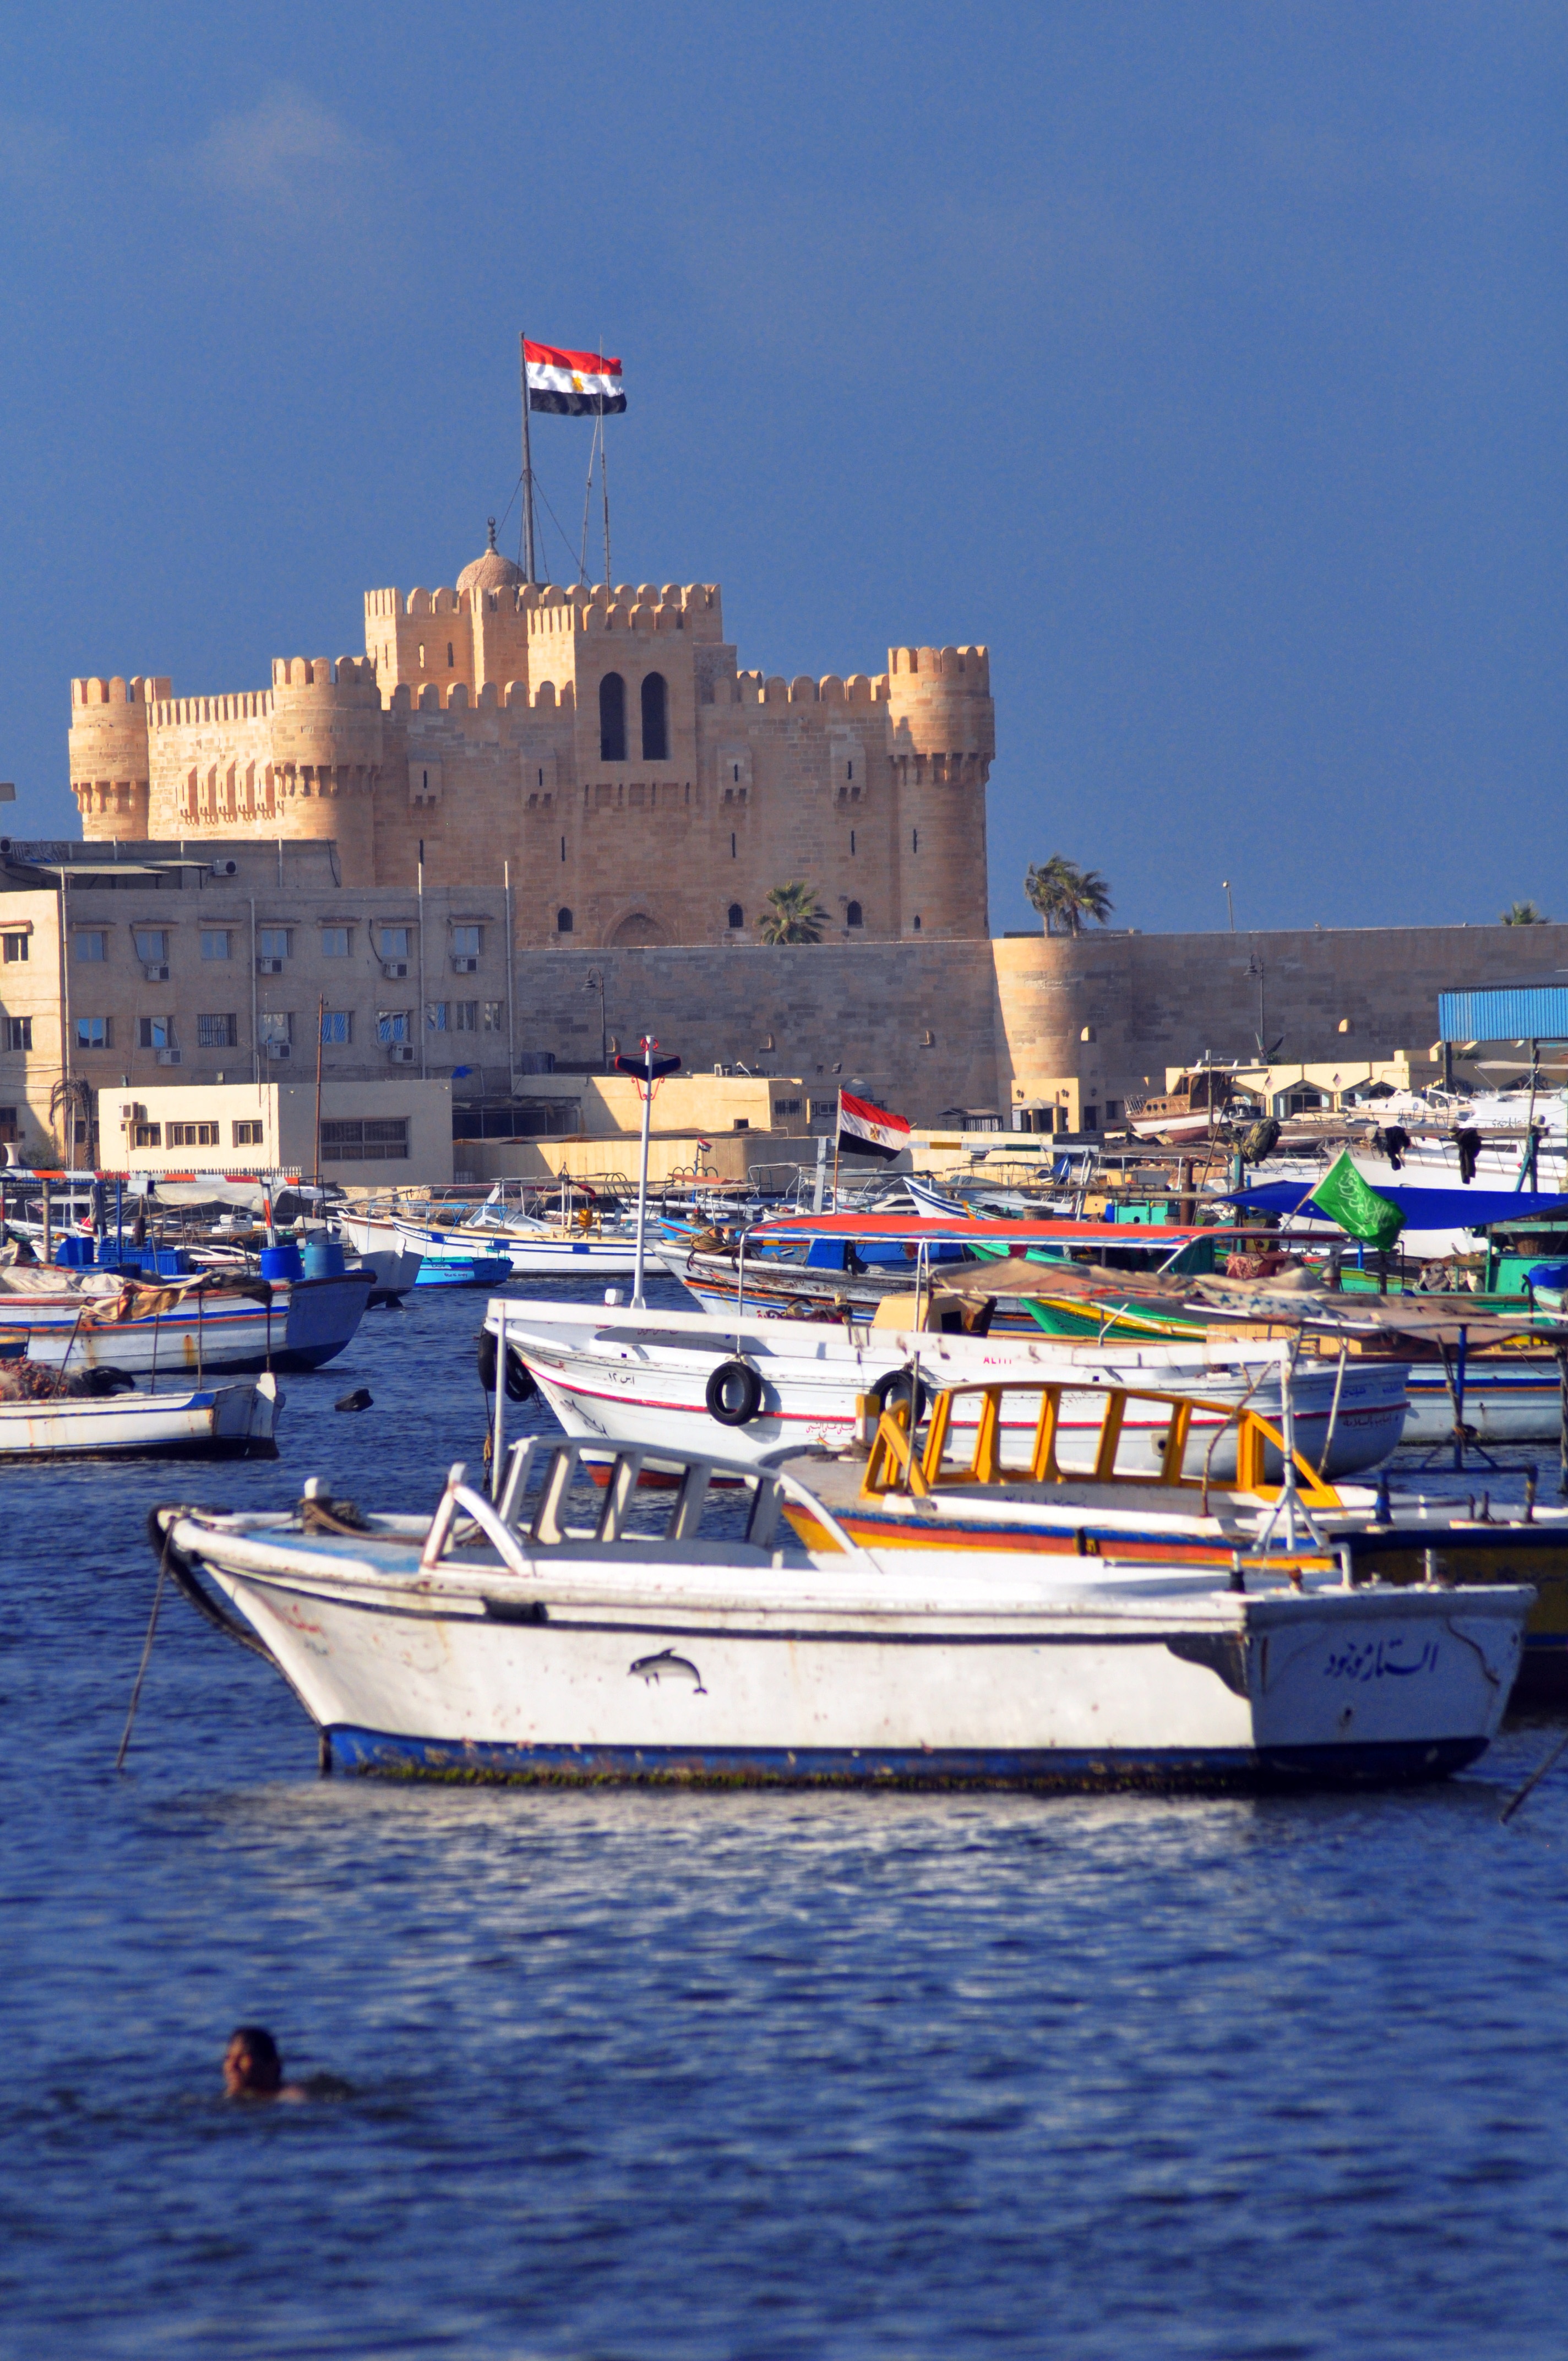
sea, coast, boat, vacation, vehicle, bay, harbor, port, ferry, boating, infrastructure, watercraft, fishing vessel, passenger ship, alexandria, alexandria fort, alexandria citadel